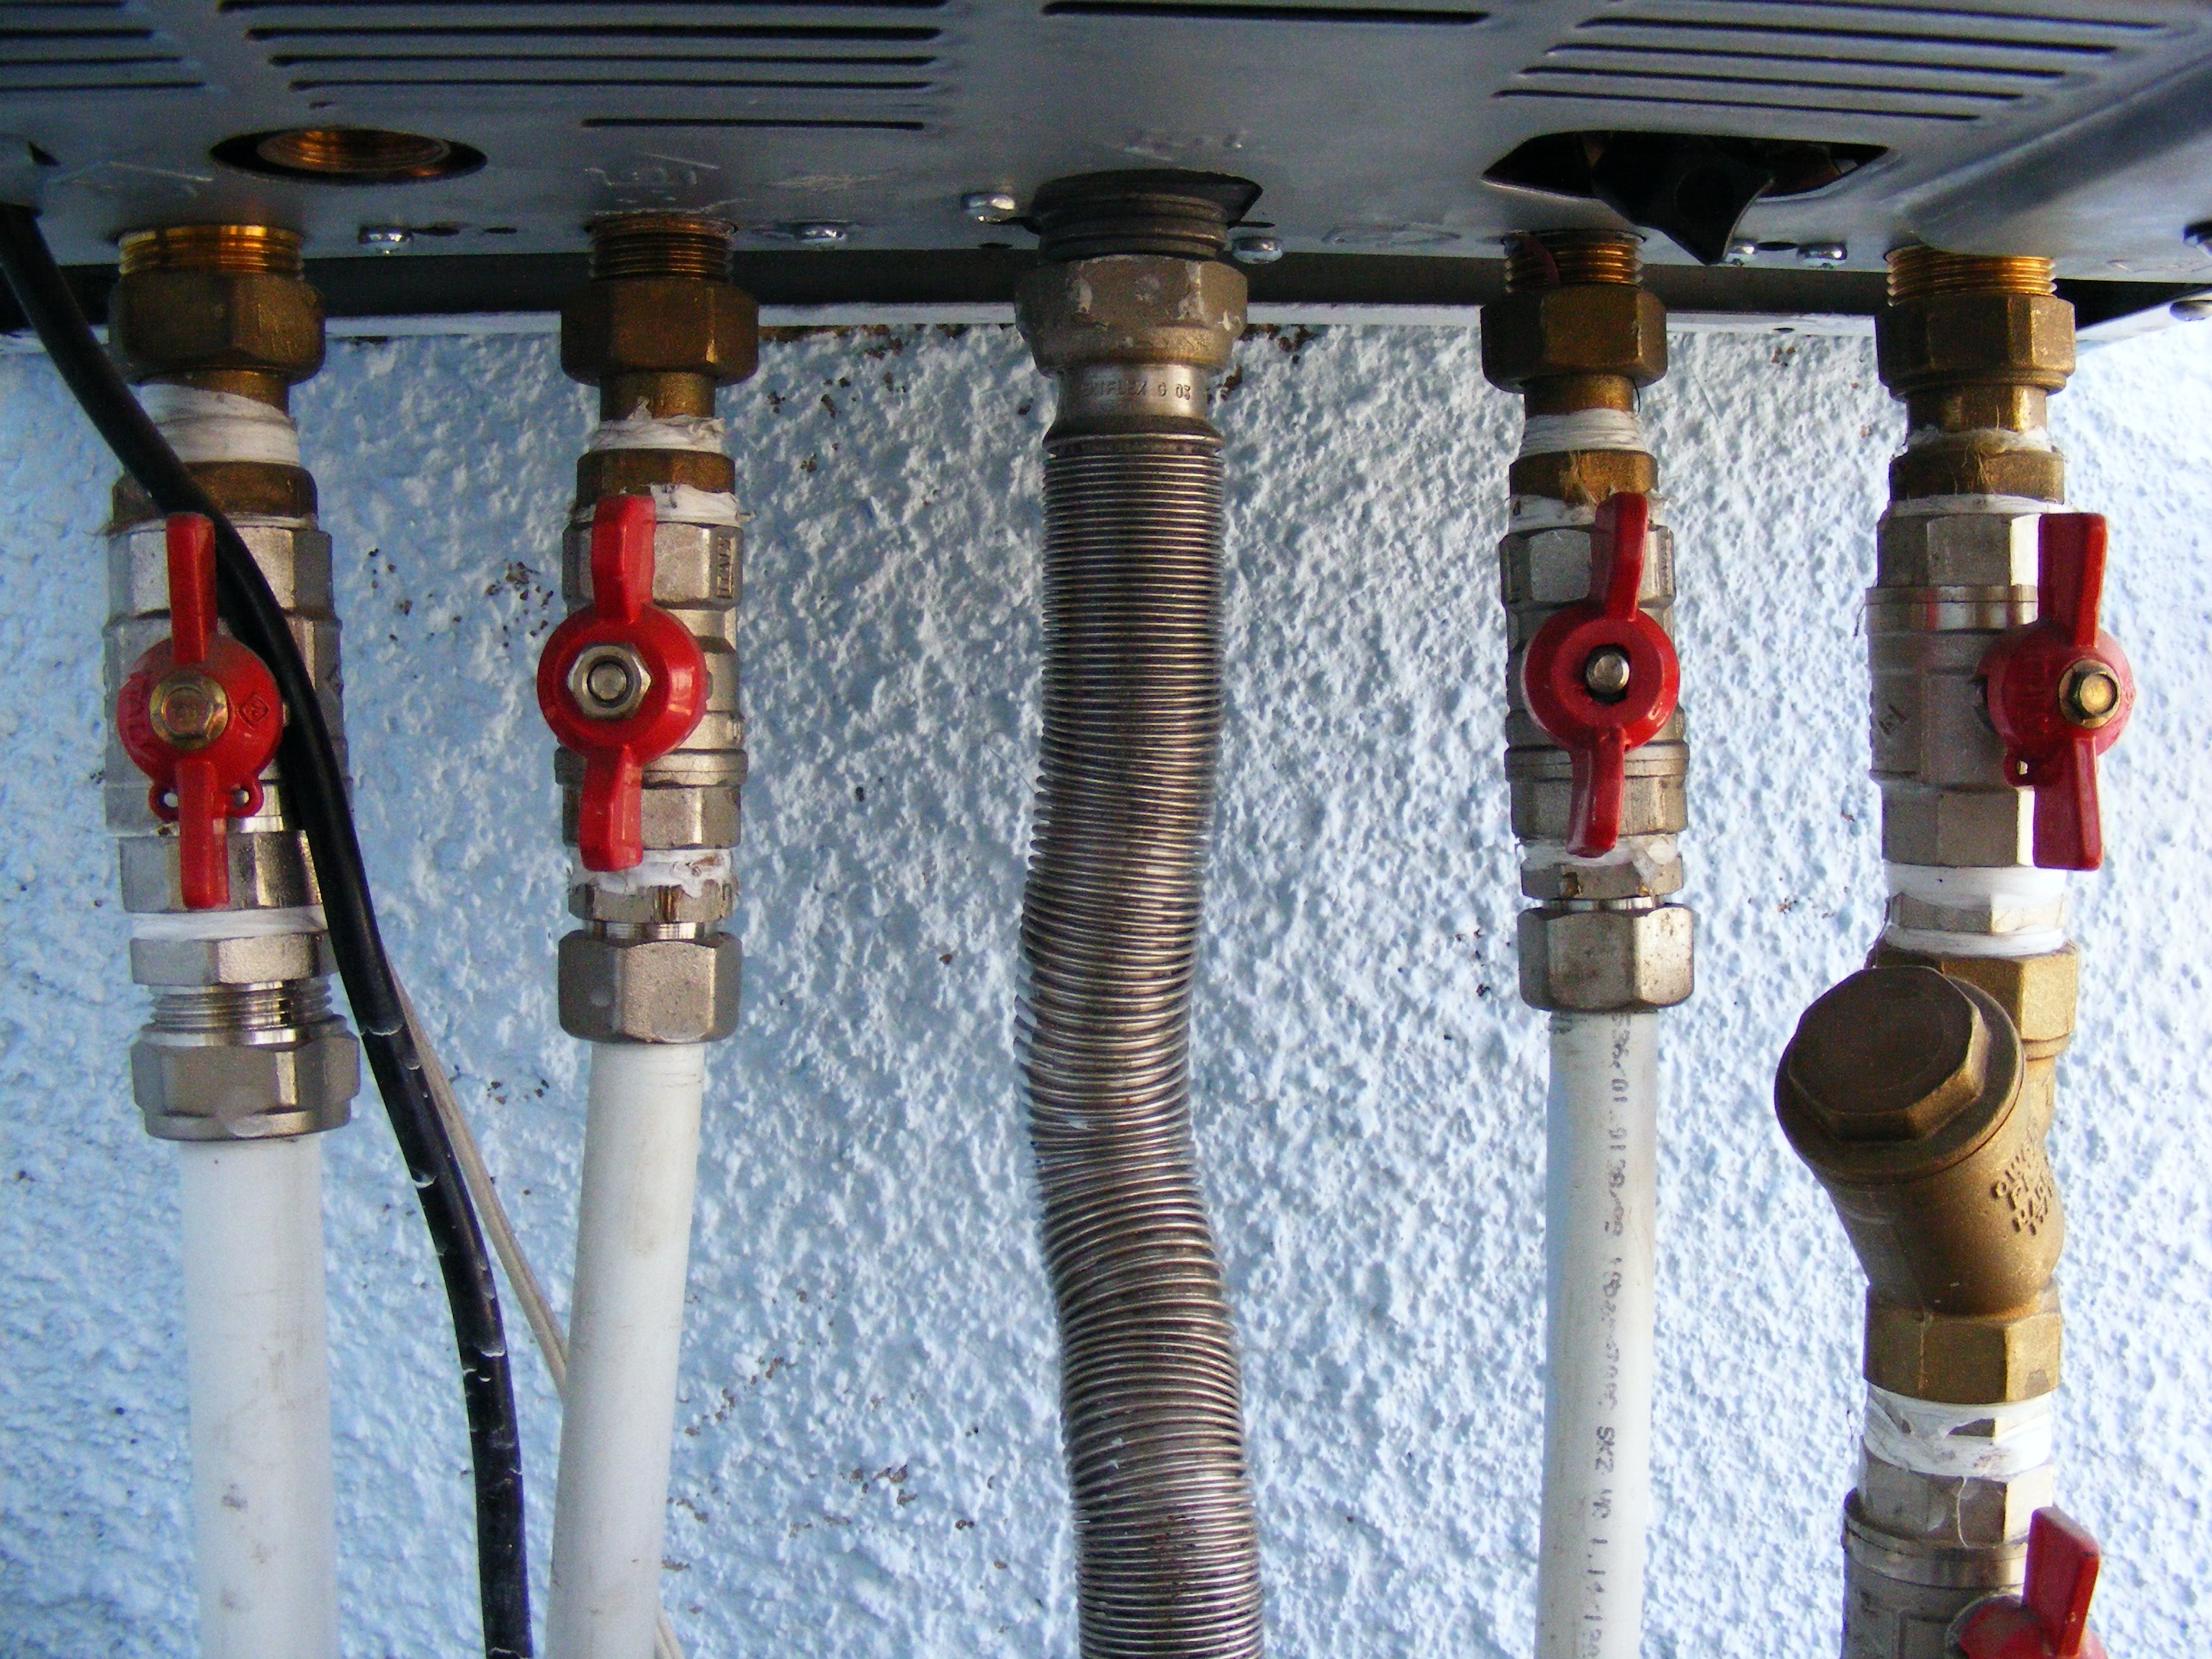
technology, equipment, heat, energy, product, central, engineering, heating, innovation, ariston, electrical wiring